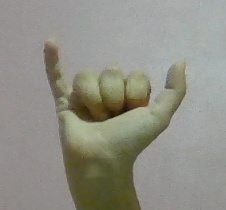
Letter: ya